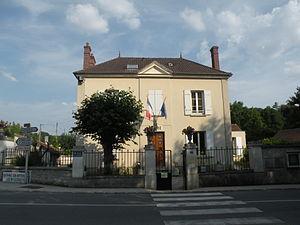
Vienne-en-Arthies mairie
Vienne-en-Arthies est une commune française située dans le département du Val-d'Oise en région Île-de-France.